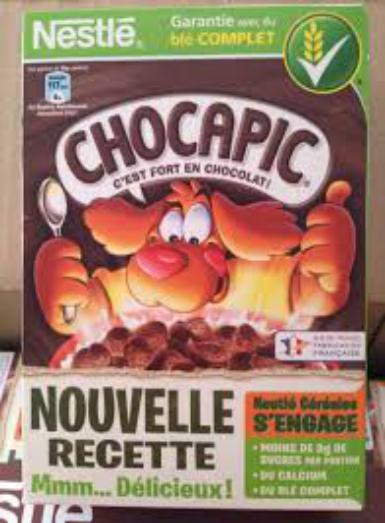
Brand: Chocapic
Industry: Food